St. Luke's Episcopal Church (Asheville, North Carolina)

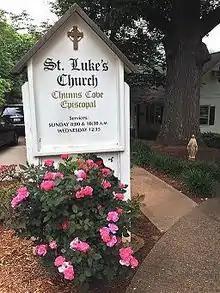
The sign's profile echoes the church's Carpenter Gothic–style roofline.

In keeping with the Episcopal Diocese of Western North Carolina‘s commitment to social justice, St. Luke's parishioners serve the larger community in many ways. St. Luke‘s allows the newly built Hamilton Hall to be used by various recovery groups.